Op de Vrouweheide

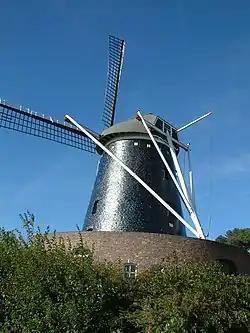
Op de Vrouweheide in 2008

Op de Vrouweheide (English: "On the Vrouweheide") is a windmill located on the Vrouwenheide just south of Ubachsberg, Voerendaal, in the Dutch province of Limburg. Built in 1858 as a tower mill on an artificial hill, the windmill functioned as a gristmill. The mill is a national monument (nr 37893) since 17 January 1967.